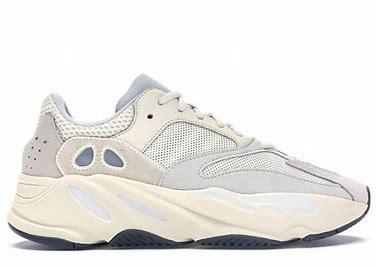
Brand: Adidas
Model: Yeezy Boost 700